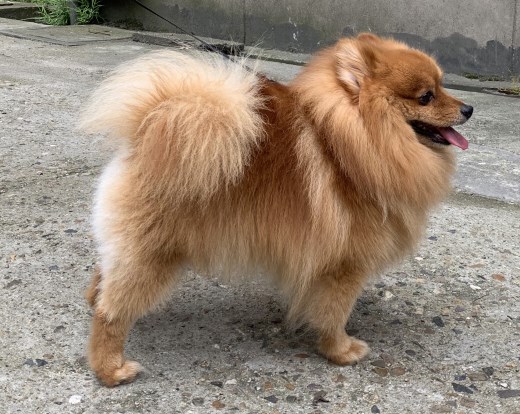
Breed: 1936-n000005-Pomeranian